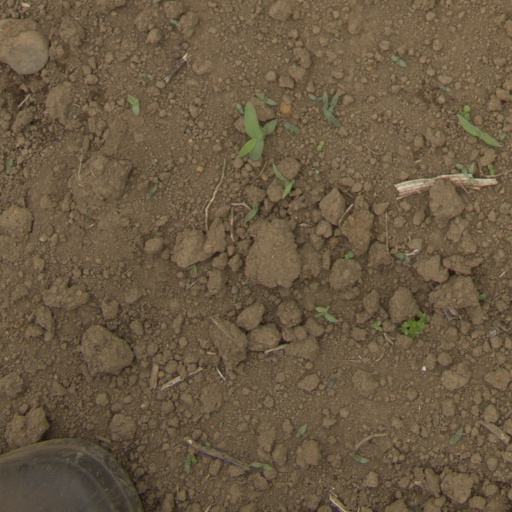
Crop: Jerusalem artichoke